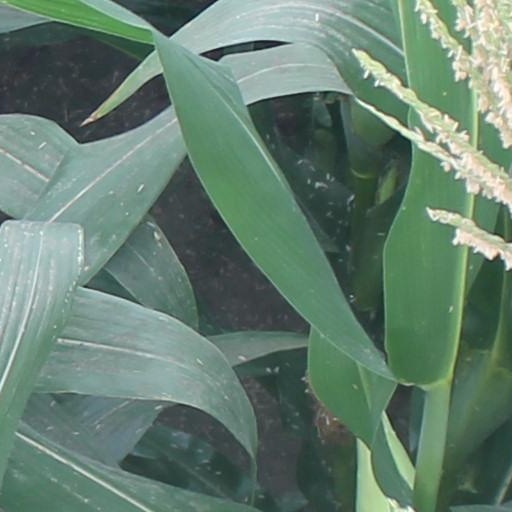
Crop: maize; corn